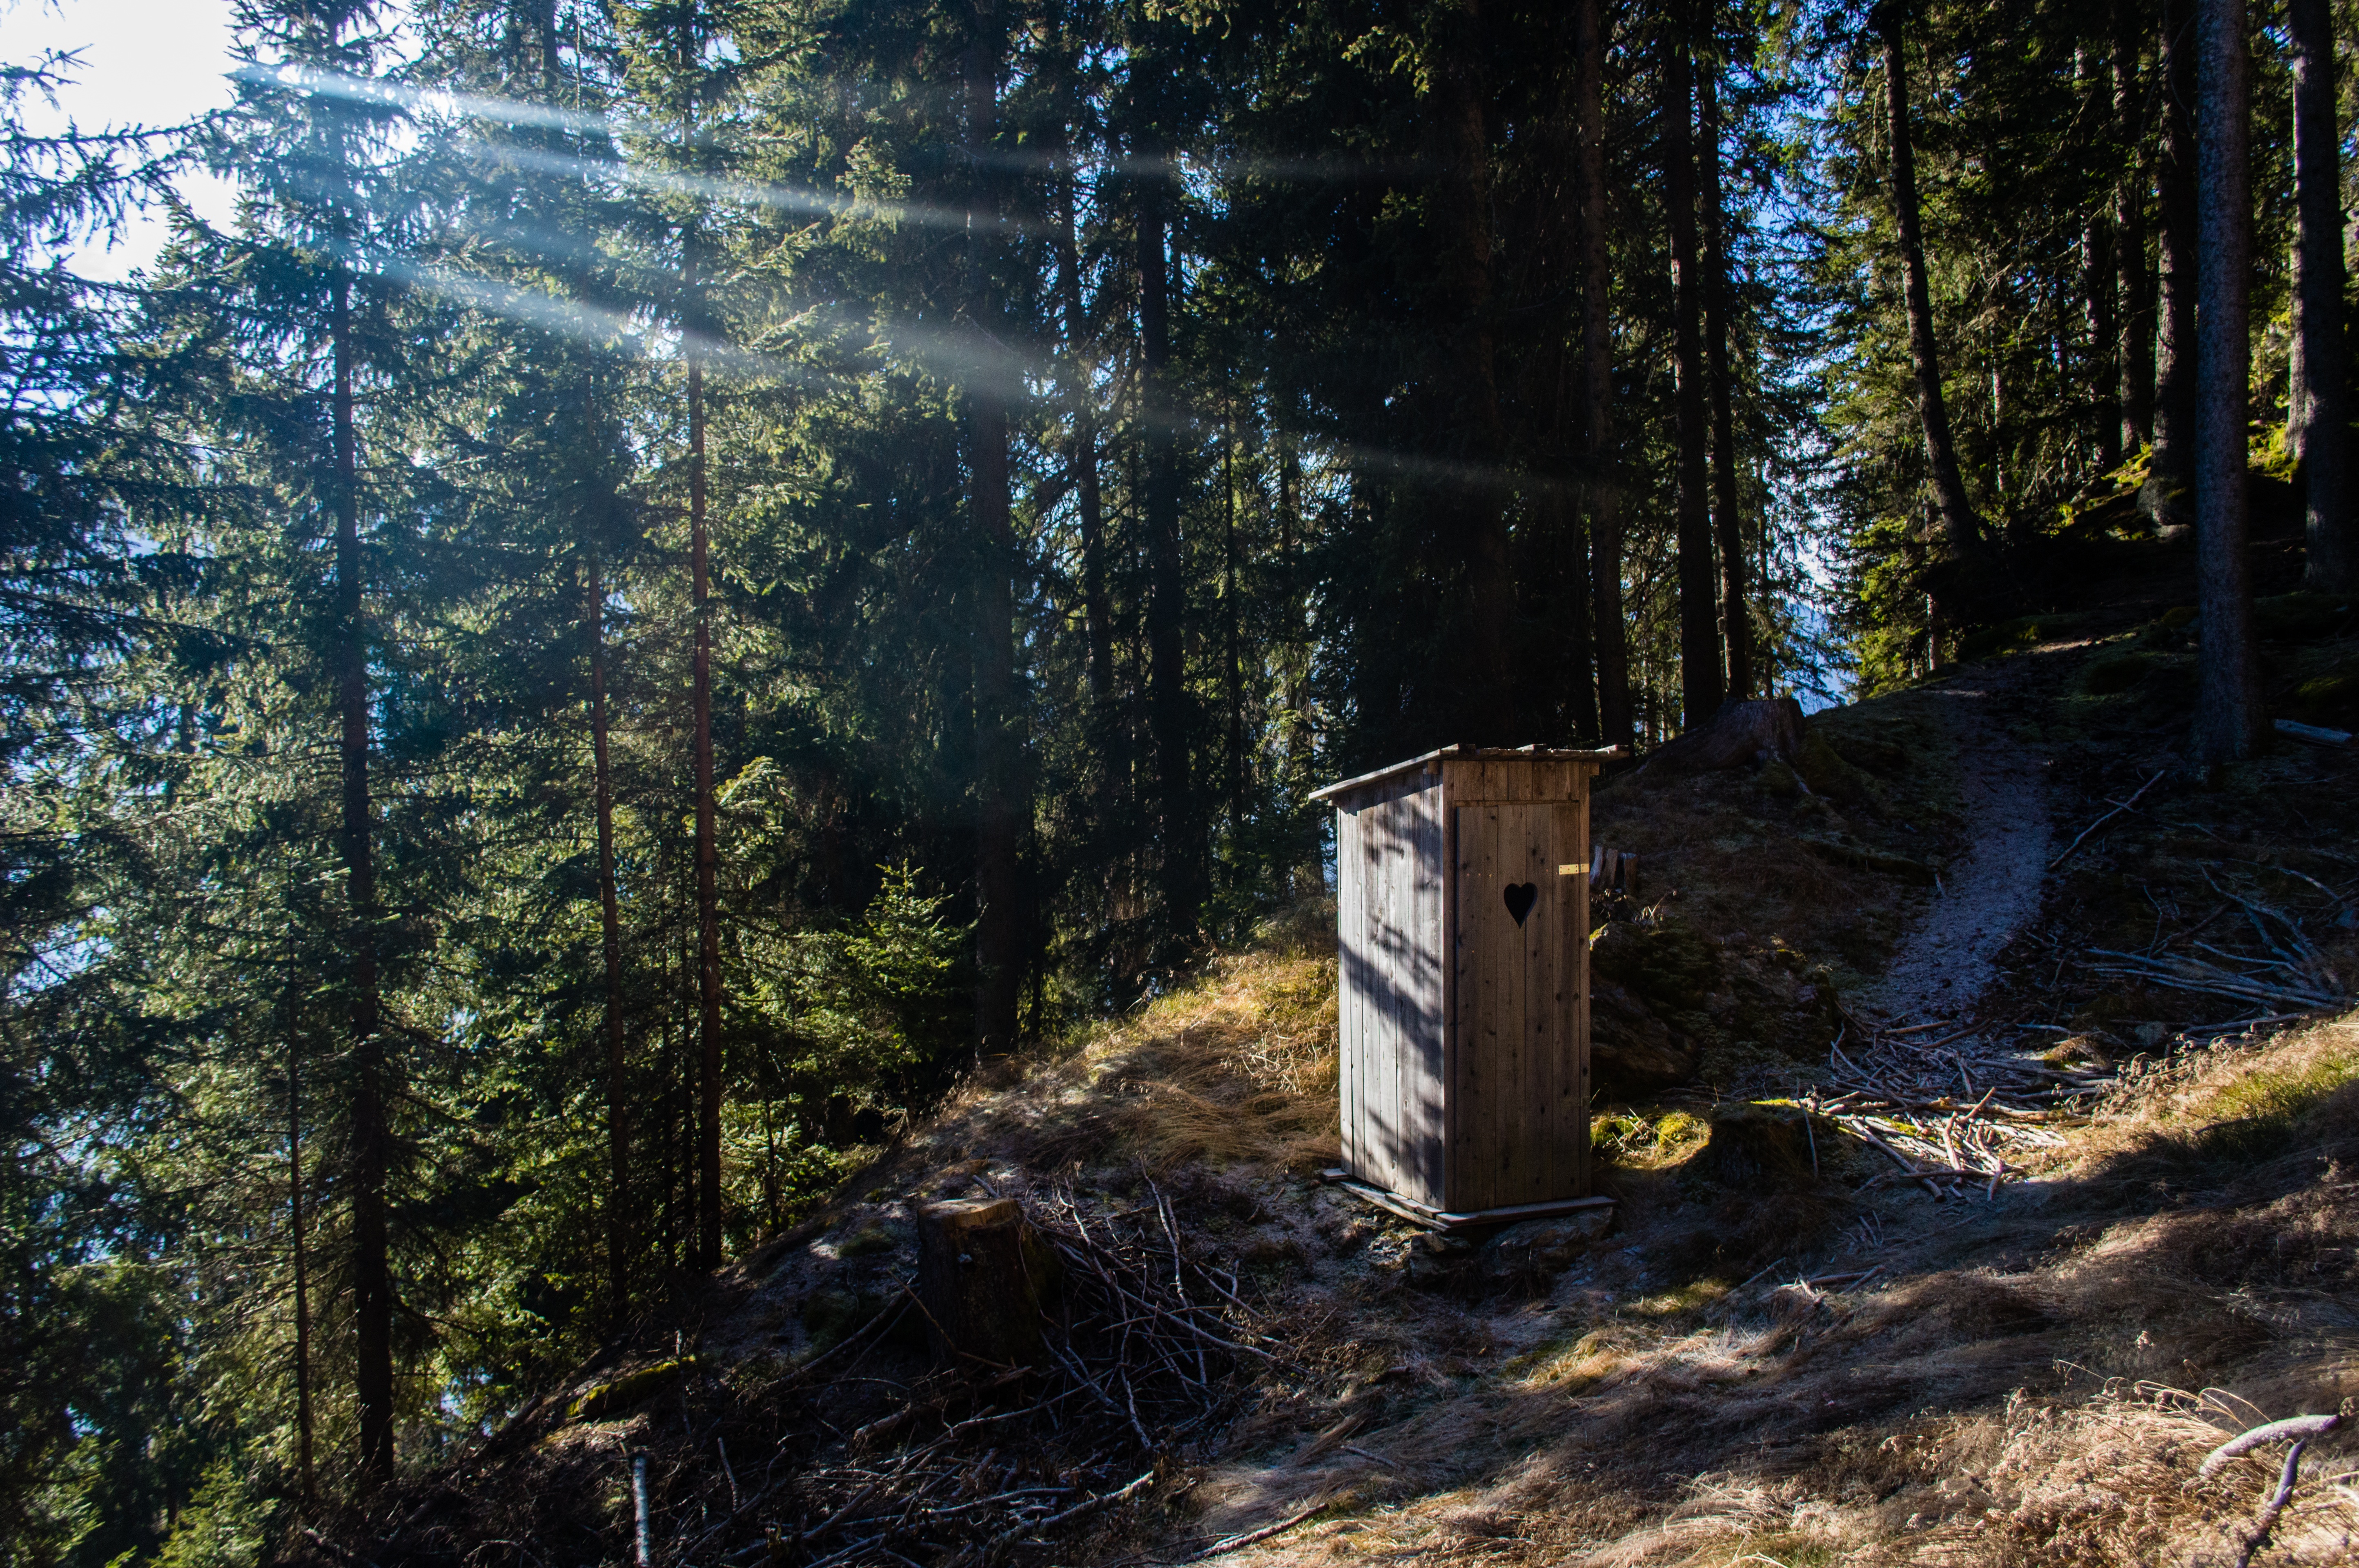
tree, nature, forest, wilderness, trail, sunlight, autumn, season, woodland, habitat, natural environment, woody plant